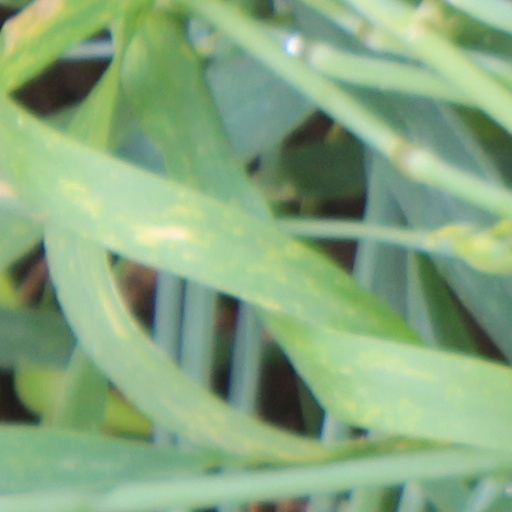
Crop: wheat